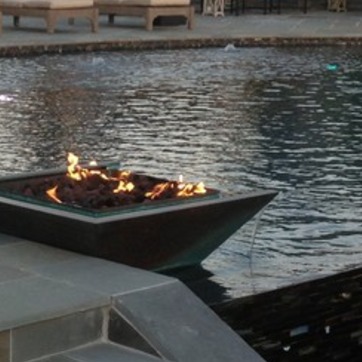
Material: other